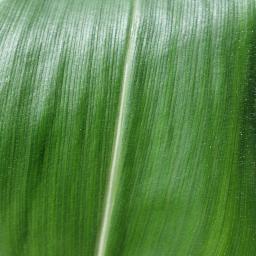
Label: Corn___healthy